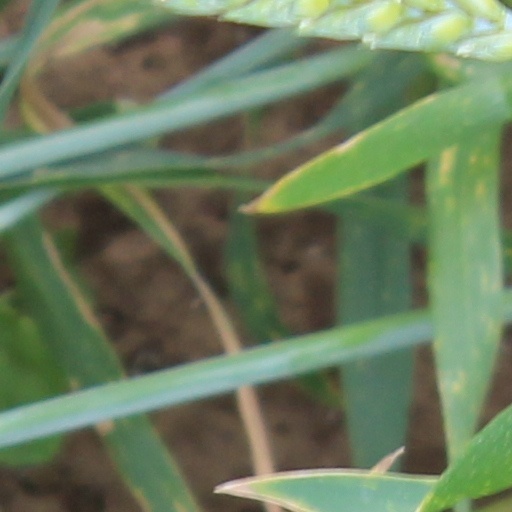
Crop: wheat